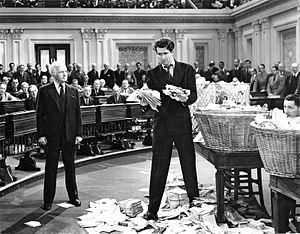
Monsieur Smith au Sénat est un film américain de 1939, réalisé par Frank Capra. Le film retrace les effets dévastateurs de l'entrée en politique d'un jeune homme, Jefferson Smith, interprété par James Stewart et a pour vedettes une troupe d'acteurs et d'actrices renommés ; parmi eux, Claude Rains, Edward Arnold, Guy Kibbee, Thomas Mitchell et Beulah Bondi.